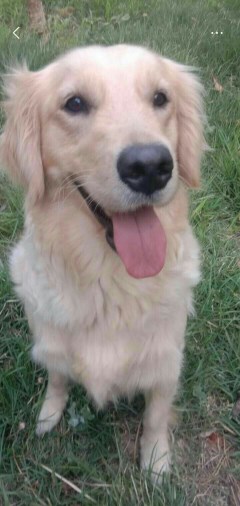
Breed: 5355-n000126-golden_retriever